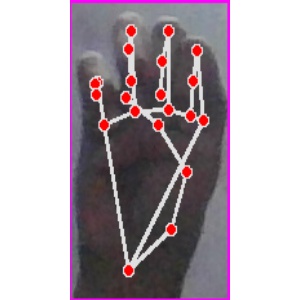
अक्षर: म